List of birds of Maine

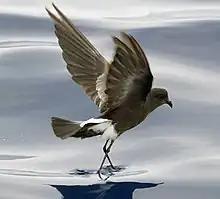
Wilson's storm-petrel

Order: ProcellariiformesFamily: Oceanitidae